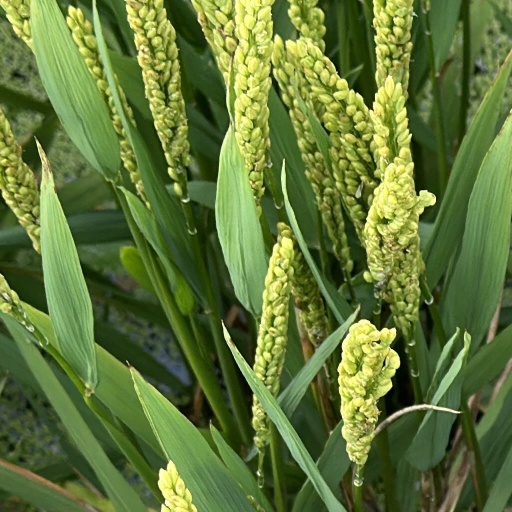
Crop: rice